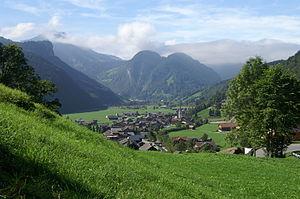
Bizau est une commune autrichienne du district de Brégence dans le Vorarlberg.